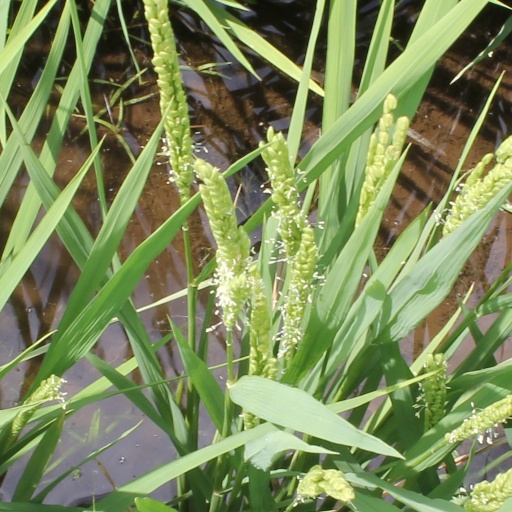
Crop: rice